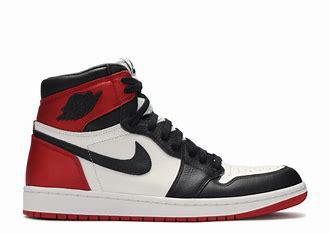
Brand: Nike
Model: Air Jordan 1